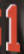
Number: 1